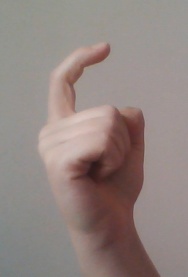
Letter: ra